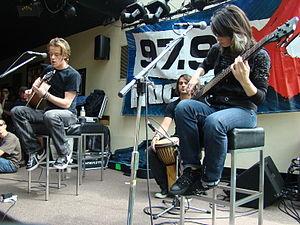
Sick Puppies est un groupe de hard rock australien, originaire de Sydney, dans la Nouvelle-Galles du Sud. Il est formé par le chanteur/guitariste Shimon Moore et la bassiste Emma Anzai dans la salle de musique du lycée Mosman en 1997. Le groupe est désormais installé à Los Angeles, aux États-Unis.